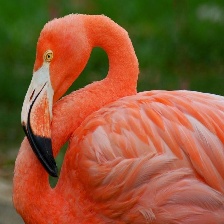
Species: AMERICAN FLAMINGO
Scientific name: PHOENICOPTERUS RUBER